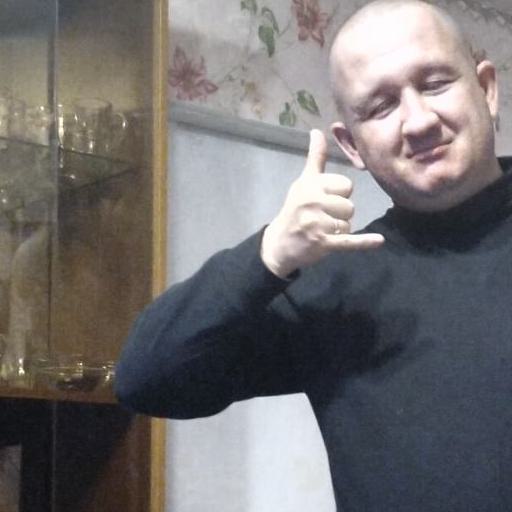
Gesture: call